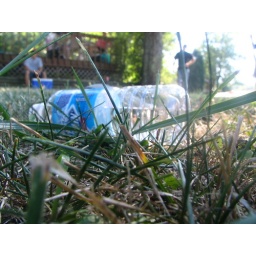
Brian's water bottle in the grass. Him and Tonia arrived here from Australia this morning